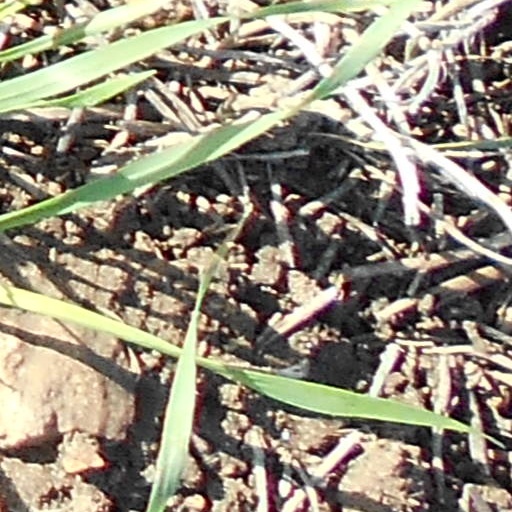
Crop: wheat